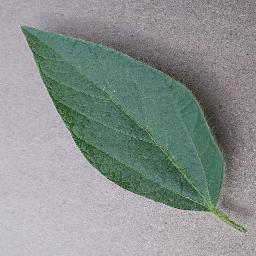
Label: Soybean___healthy